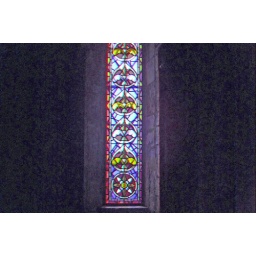
Dover Castle in anaglyph 3D stereo red blue glasses to view